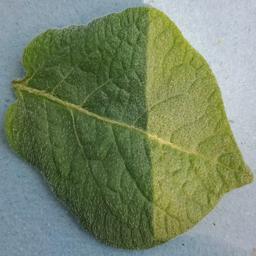
Label: Potato___Healthy